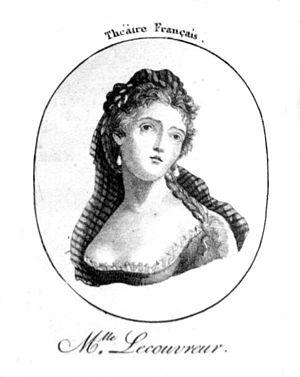
Portrait de l'actrice Adrienne Lecouvreur (1692 - 1730)
Adrienne Lecouvreur est une comédienne française, née Adrienne Couvreur à Damery près d'Épernay le 5 avril 1692, morte à Paris le 20 mars 1730.